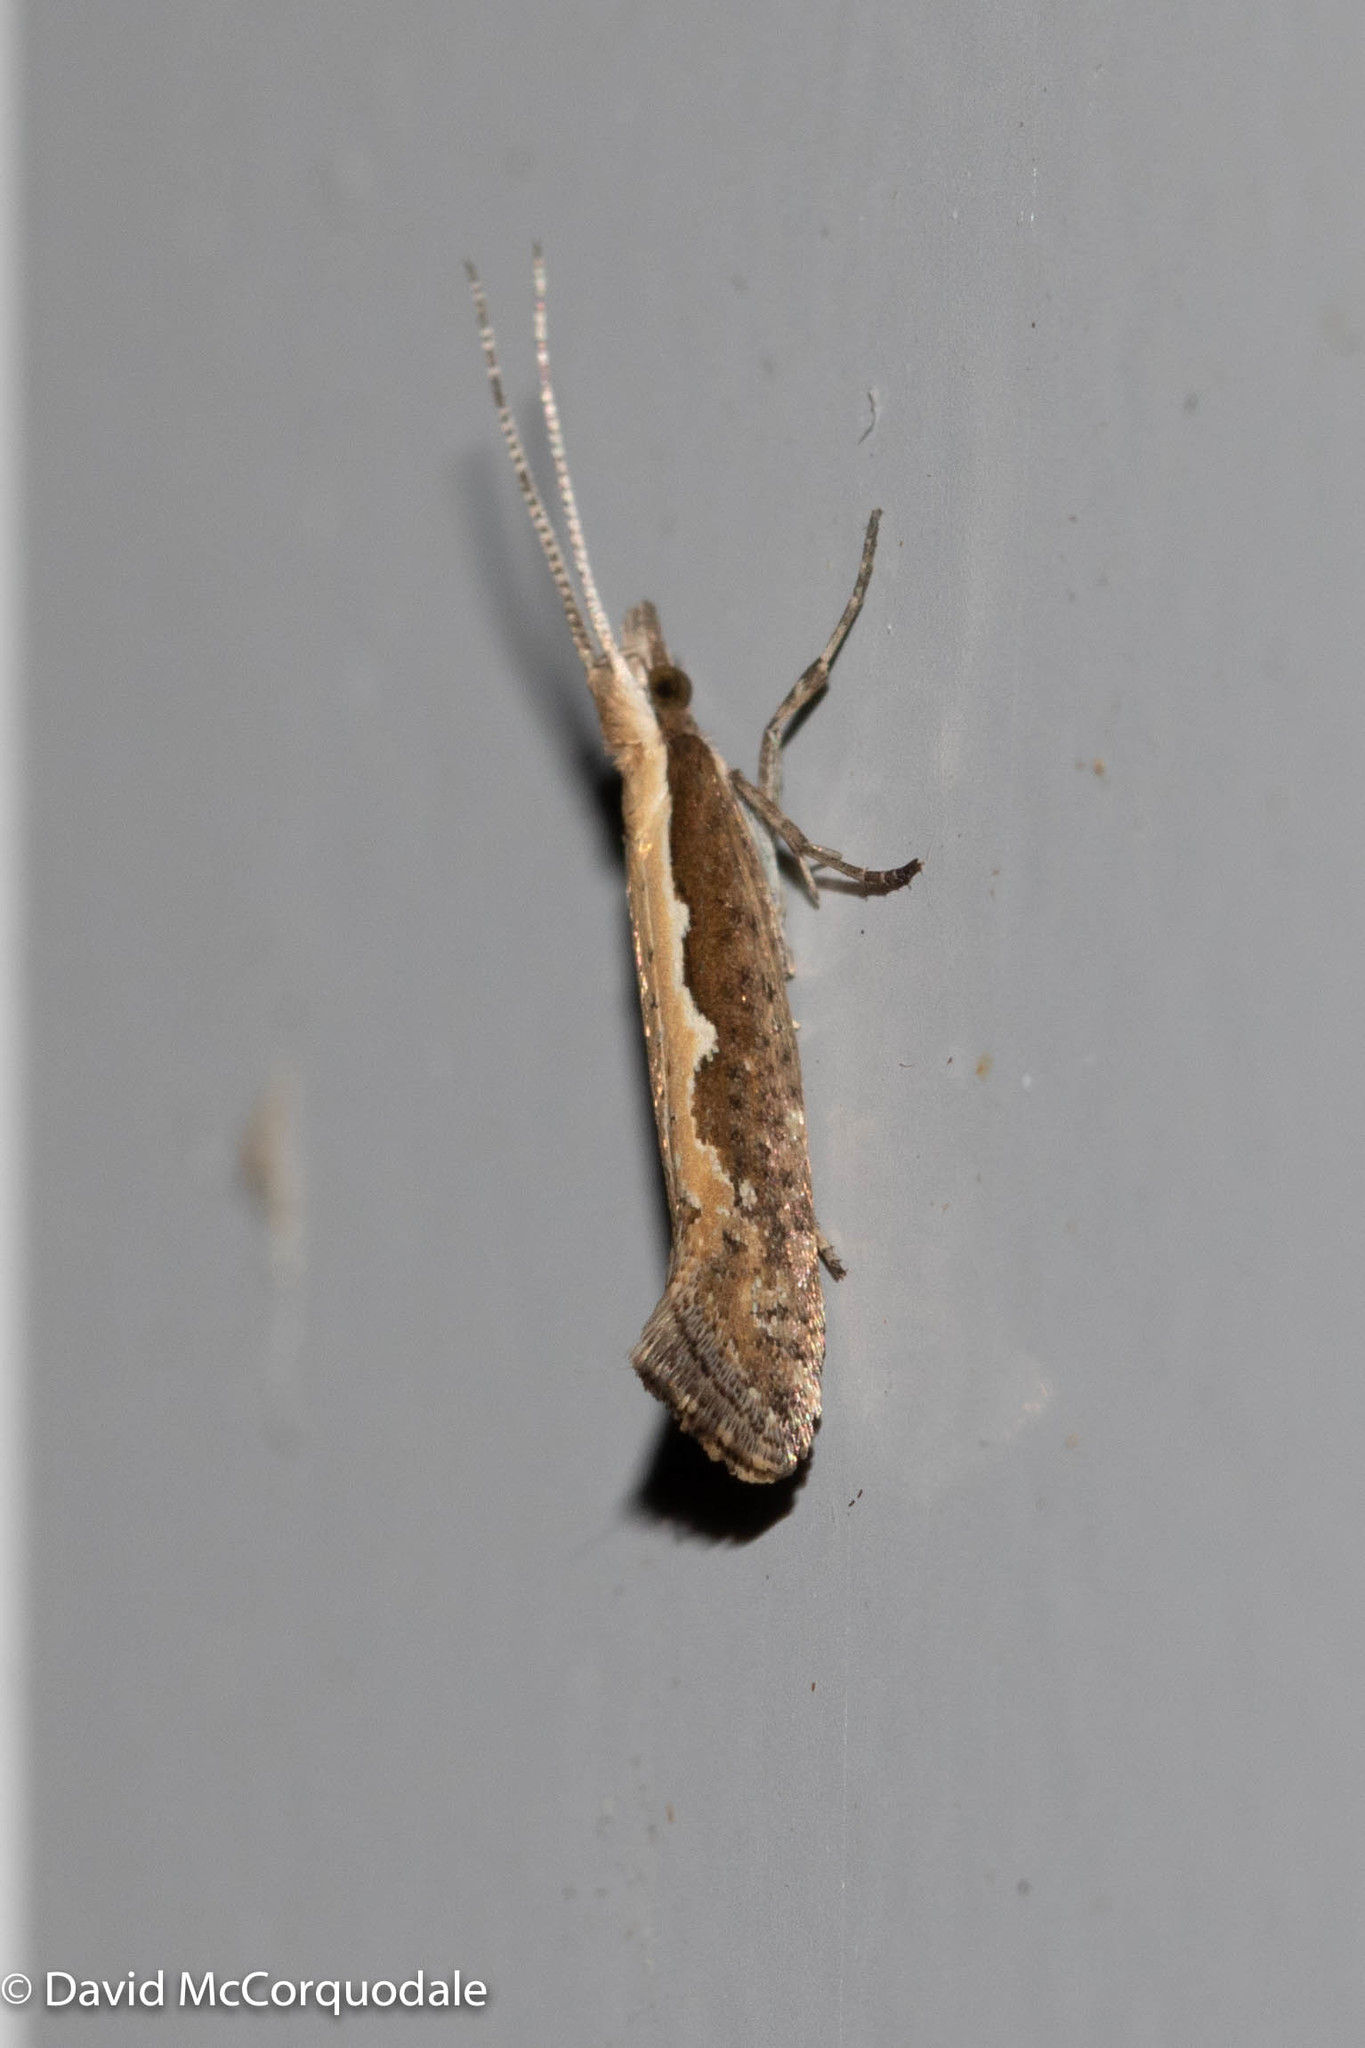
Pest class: diamondback_moth